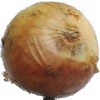
Label: Onion White 1